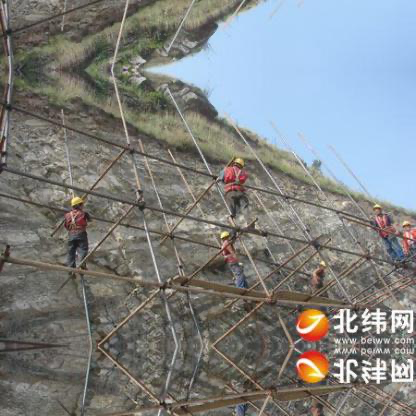
Objects in the image:
label: helmet
label: helmet
label: helmet
label: helmet
label: helmet
label: helmet